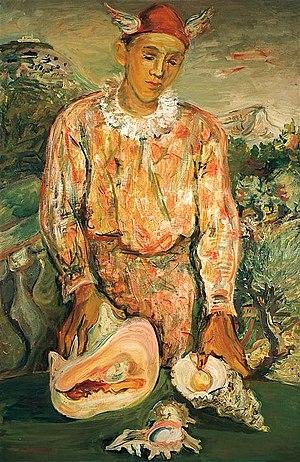
Pierrot